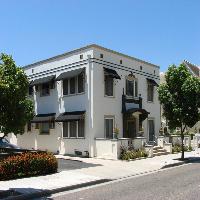
Weather: sun or clear